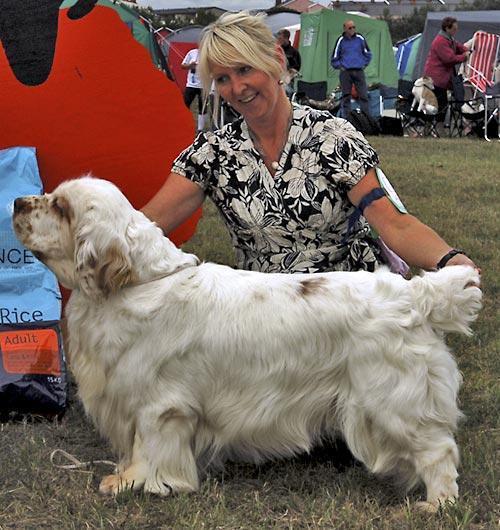
clumber